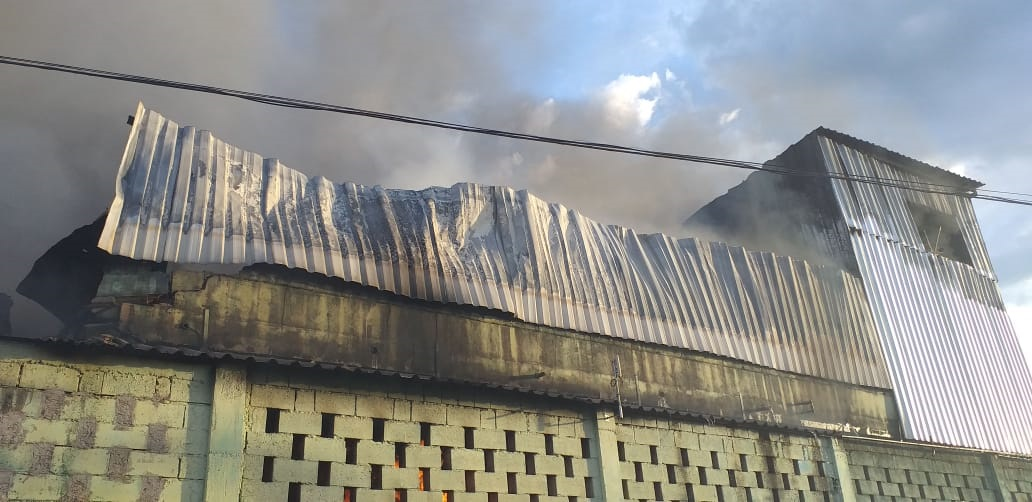
Fire: no
Smoke: yes